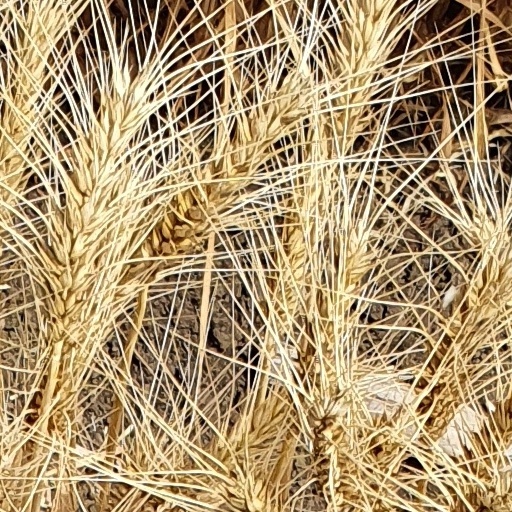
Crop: wheat